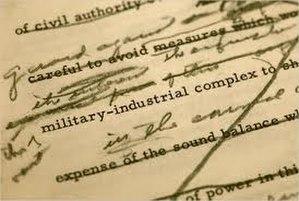
Le discours de fin de mandat de Dwight D. Eisenhower est une allocution télévisuelle prononcée par le président des États-Unis Dwight D. Eisenhower le 17 janvier 1961, quelques jours avant le terme de son deuxième et dernier mandat. Le président sortant, âgé de soixante-dix ans, y met notamment en garde son pays contre la possible montée en puissance d'un « complexe militaro-industriel », expression que le discours contribue à populariser :